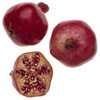
Label: Pomegranate